Katja Husen

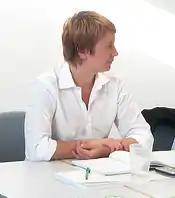
Husen in 2006

Katja Husen (12 June 1976 – 28 June 2022) was a German biologist and politician. A member of Alliance 90/The Greens, she was speaker of the party's youth organisation, Green Youth, and served in the Hamburg Parliament from 2004 to 2008. She was CEO of the Centre for Molecular Neurobiology Hamburg.